Tekno the Robotic Puppy

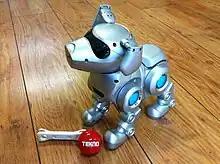
Tekno with ball and bone accessories

Tekno the Robotic Puppy (also known as Teksta the Robotic Puppy) is a popular electronic robotic toy which originally launched in late 2000. Tekno sold more than 7 million units in its first season and went on to sell more than 40 million units in its original 4 years of production. The worldwide popularity for Tekno led to prominent awards and widespread media coverage which included newspaper articles, television and film appearances, and a stand-alone feature on the cover of Time magazine.